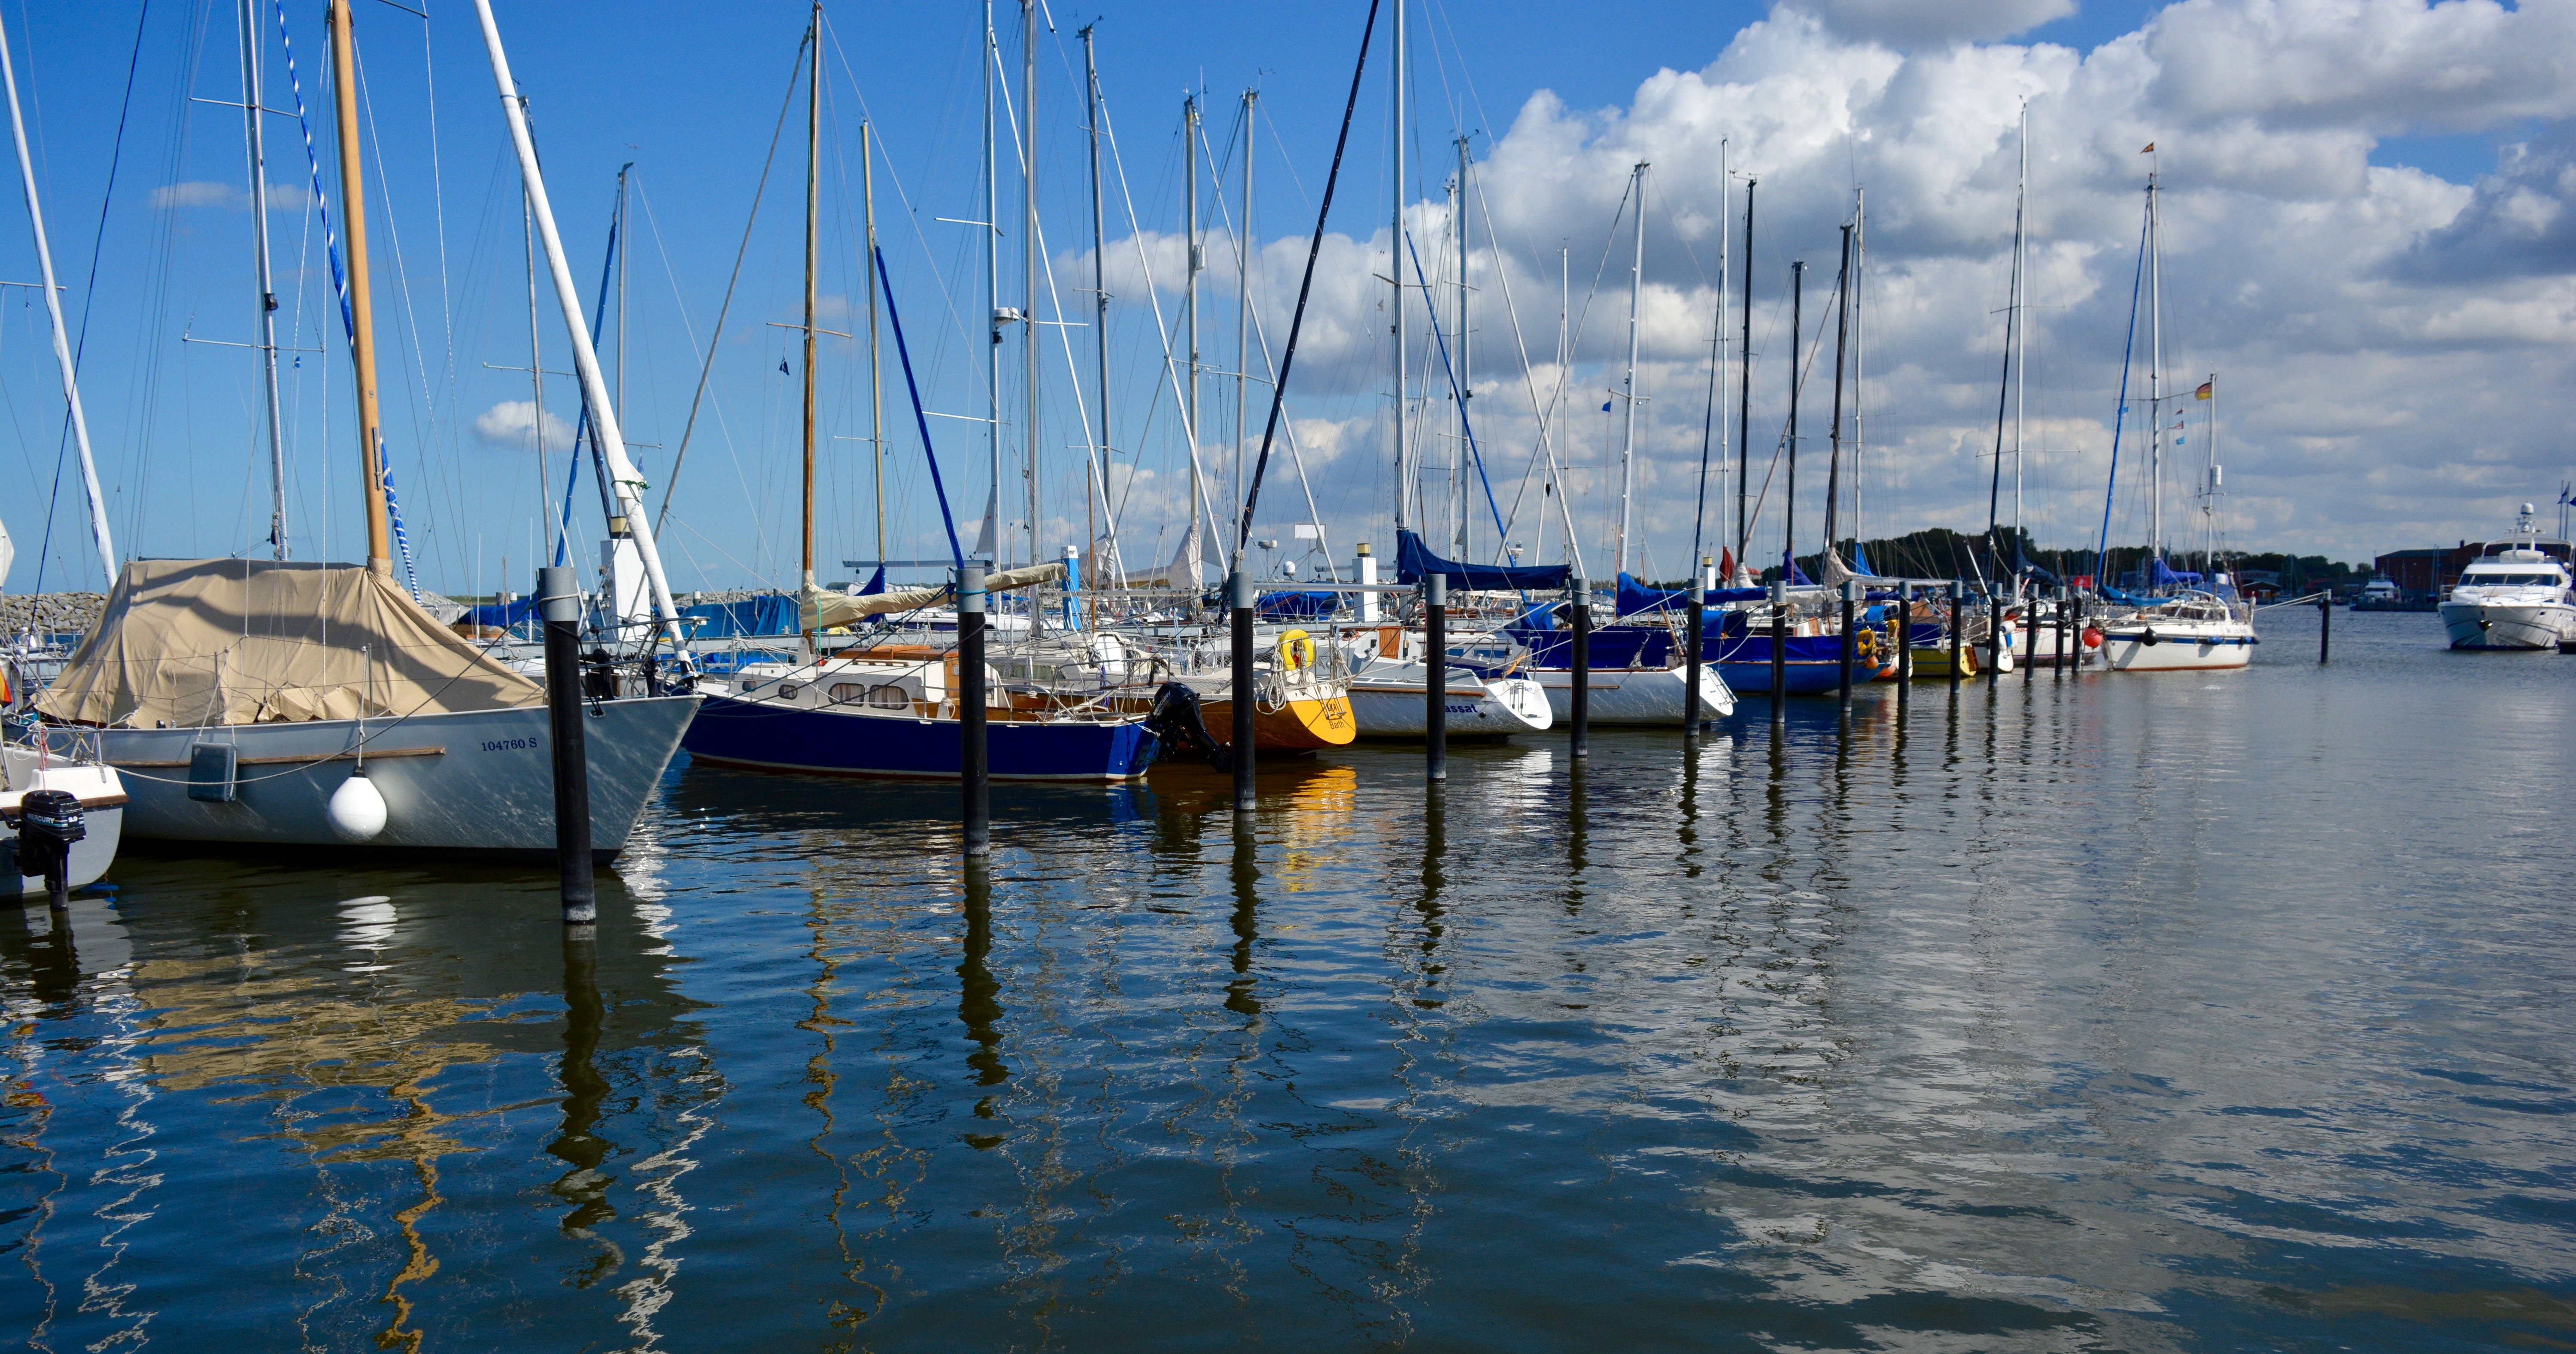
sea, water, dock, boat, ship, reflection, vehicle, mast, sailing, yacht, bay, harbor, marina, port, sailboat, sail, channel, watercraft, baltic sea, sailing boats